Baypointe station

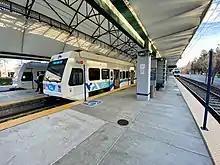
Three VTA Light Rail trains stopped at Baypointe station, 2022

Baypointe was built as part of the Tasman West extension which included the Baypointe station along with 11 other stations and of trackway west of the Old Ironsides station (which was part of the original system opened in 1987).